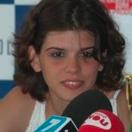
Age: 25